Scouting and Guiding in Yukon

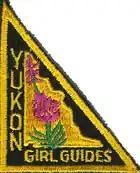

Girls from age 5 through 17 are served by the Yukon District of Girl Guides of Canada-Guides du Canada. Yukon District is part of the Aurora Adventures Area Council and Alberta Council. Through financial support from YRAC, Yukon District can provide administrative support to Guiders and girls through the Guide Office (102-302 Steele Street, Whitehorse, Y1A 2C5, 667–2455).